The Cock

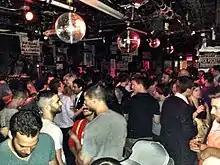
Interior of The Cock, 2013

Mannarelli attempted to move The Cock from 29 Second Avenue to Avenue B in 2014, but Manhattan Community Board 3 rejected his application after learning that the venue would offer "drag shows, 'art performances', and meat pies". The following year, the bar successfully relocated up Second Avenue, into a space formerly occupied by Lit Lounge. This move was met with resistance by the East Fifth Street Block Association, which opposed new venues in the nightlife-saturated neighborhood, and the community board, which attempted to block the bar's liquor license. Displeased residents of nearby dwellings organized a "Block the Cock" campaign.